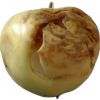
Label: Apple hit 1